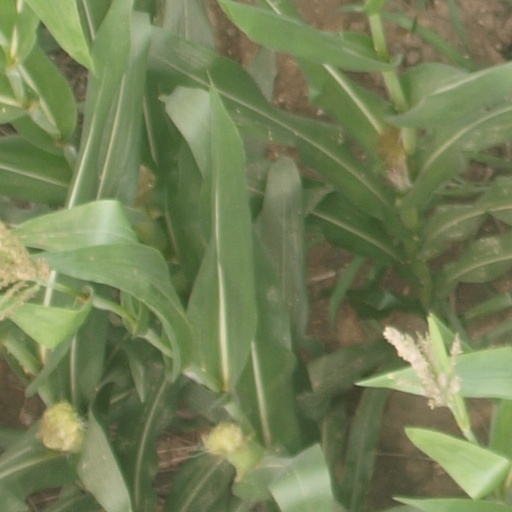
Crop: maize; corn